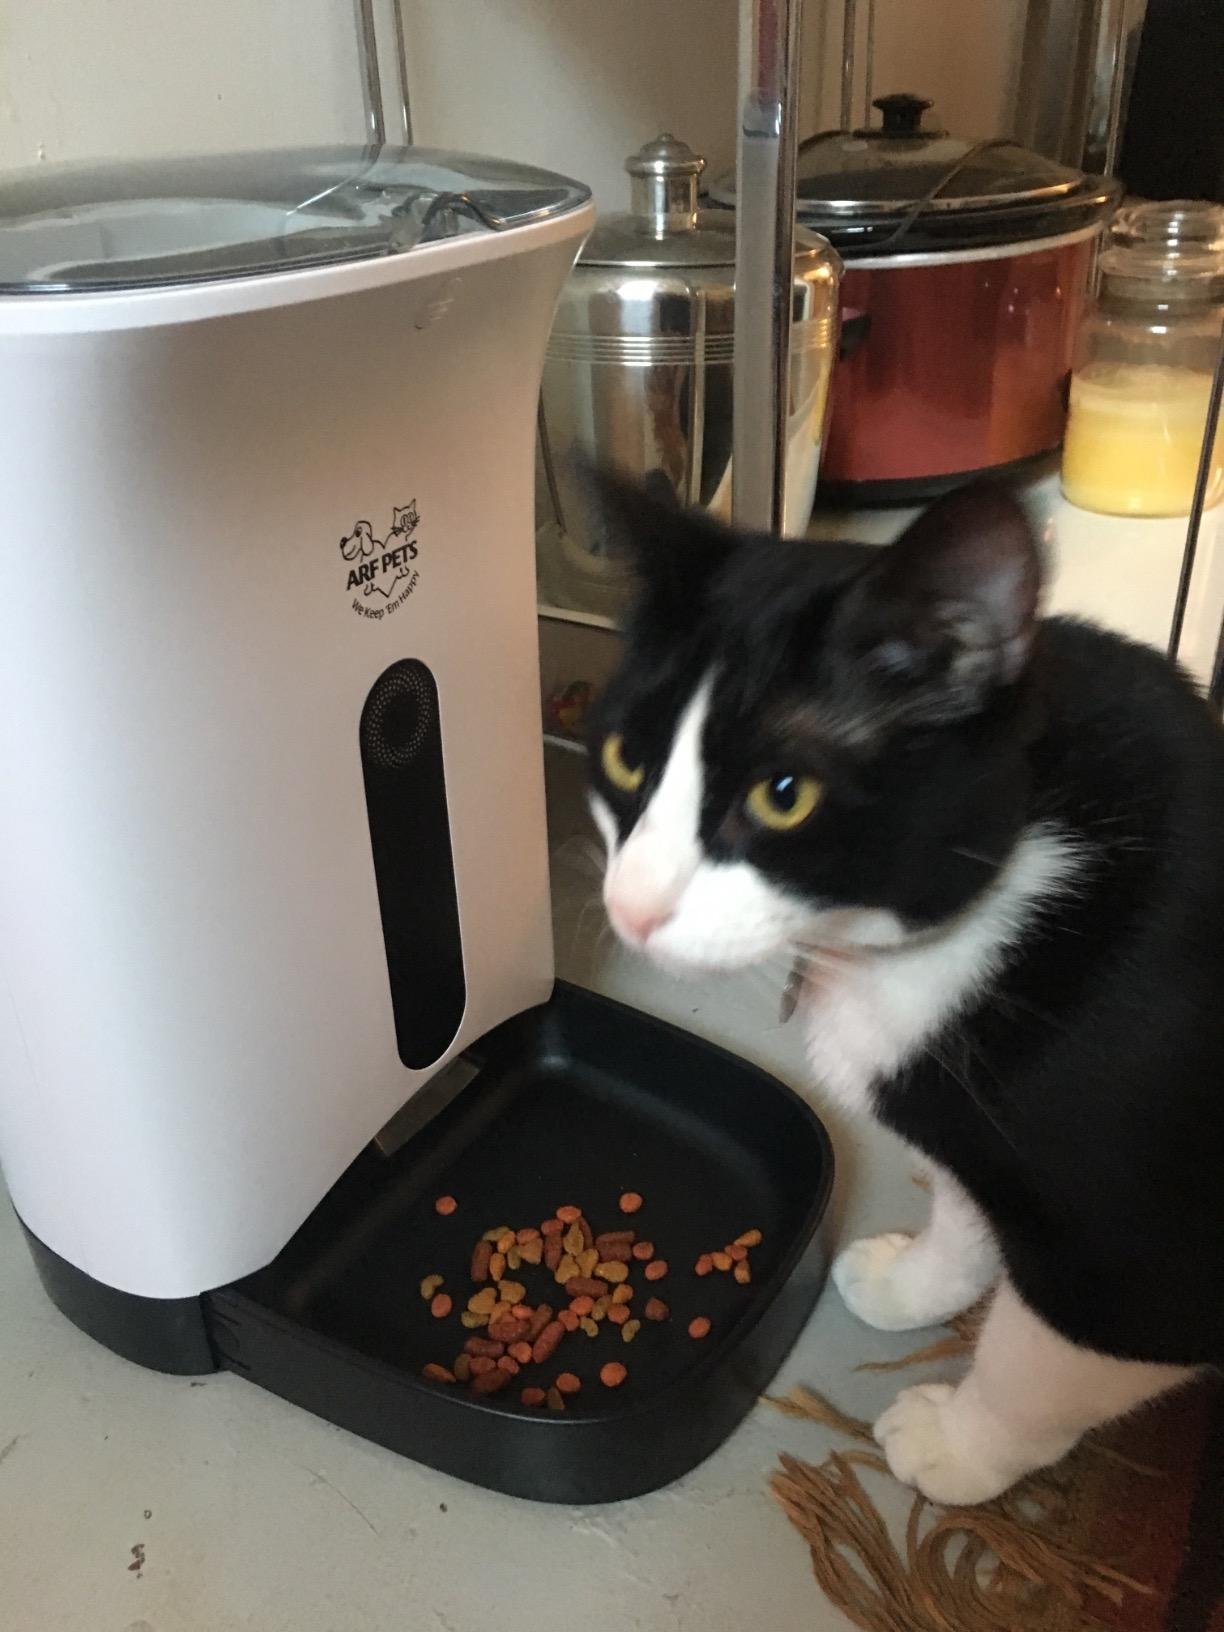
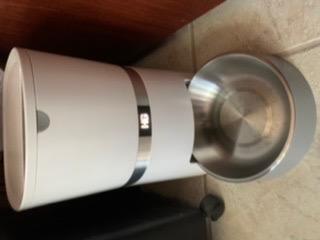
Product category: items_feeder
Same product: no